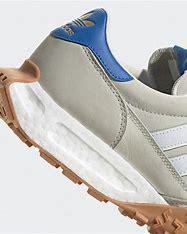
Brand: Adidas
Model: Retropy E5